2015–16 Arizona Wildcats men's basketball team

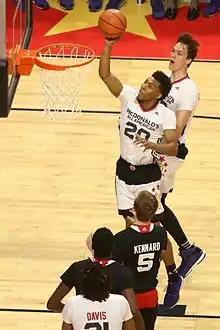
Allonzo Trier at the 2015 McDonald's All-American Boys Game

On April 13, assistant coach Damon Stoudamire left the team to rejoin the Memphis staff under head coach and former UA player Josh Pastner. On May 22 Mark Phelps, joined the Arizona staff.